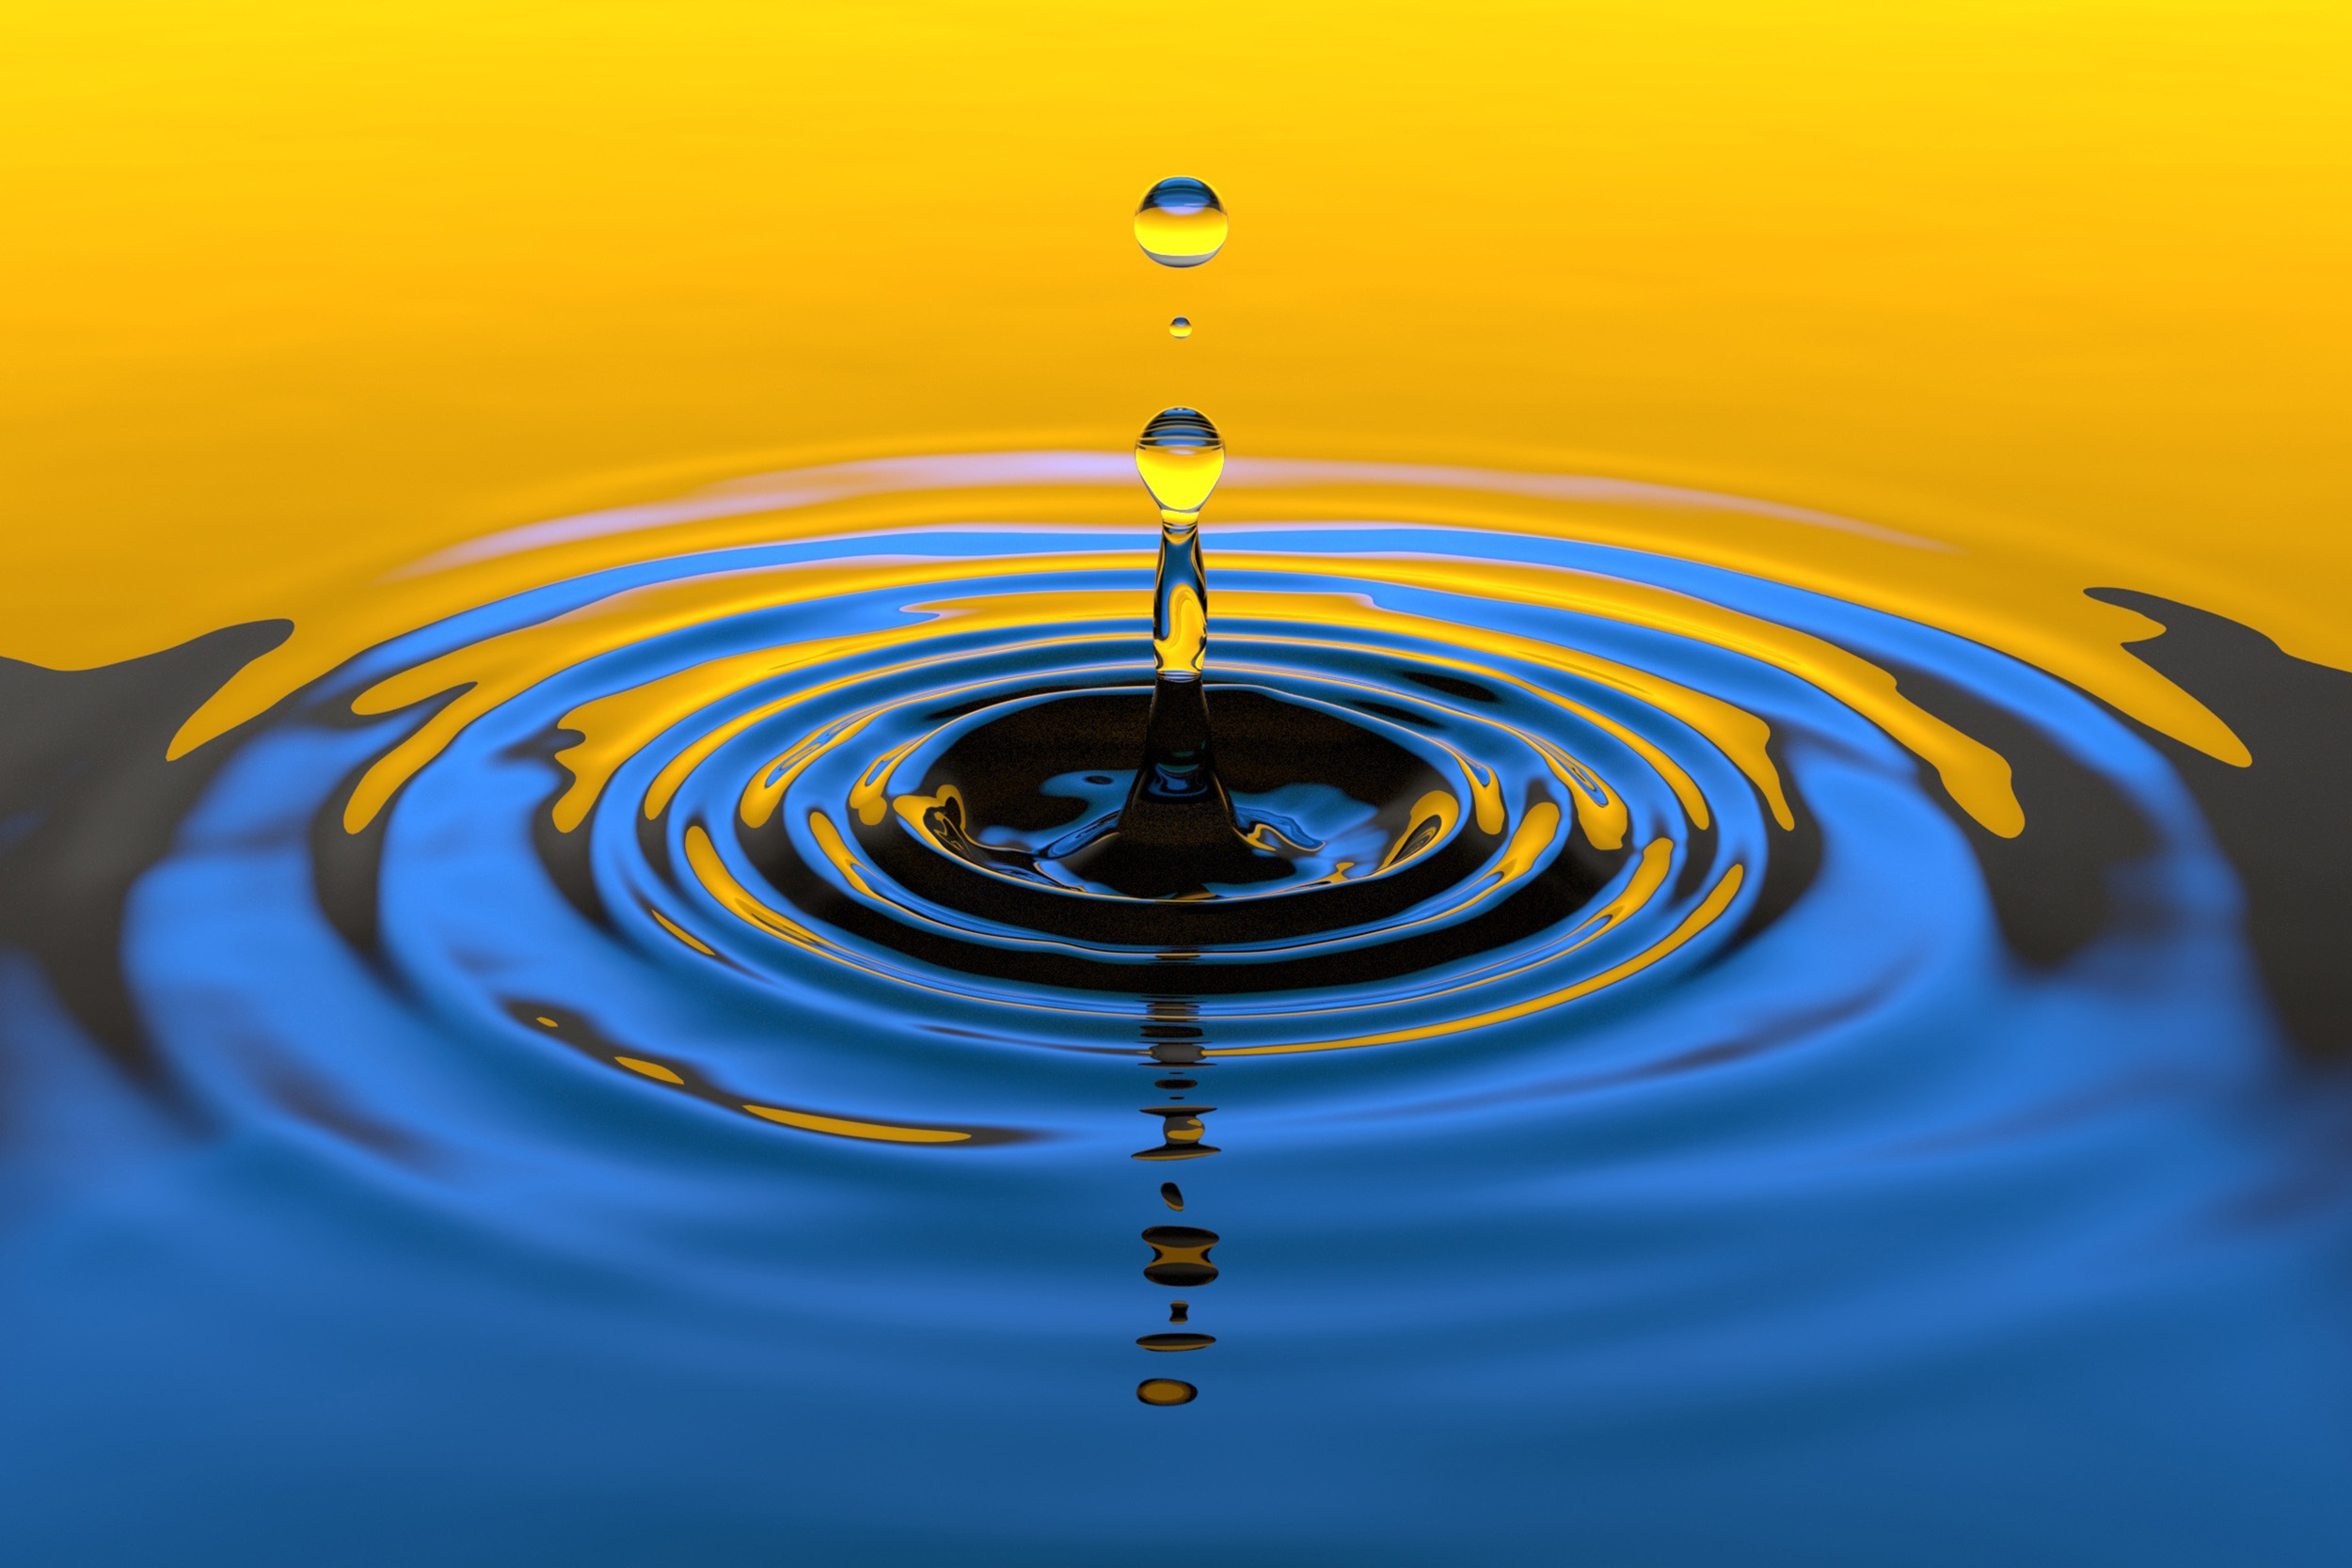
water, drop, liquid, blue, water resources, yellow, macro photography, reflection, Colorfulness, circle, photography, wave, symmetry